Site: brandenburg
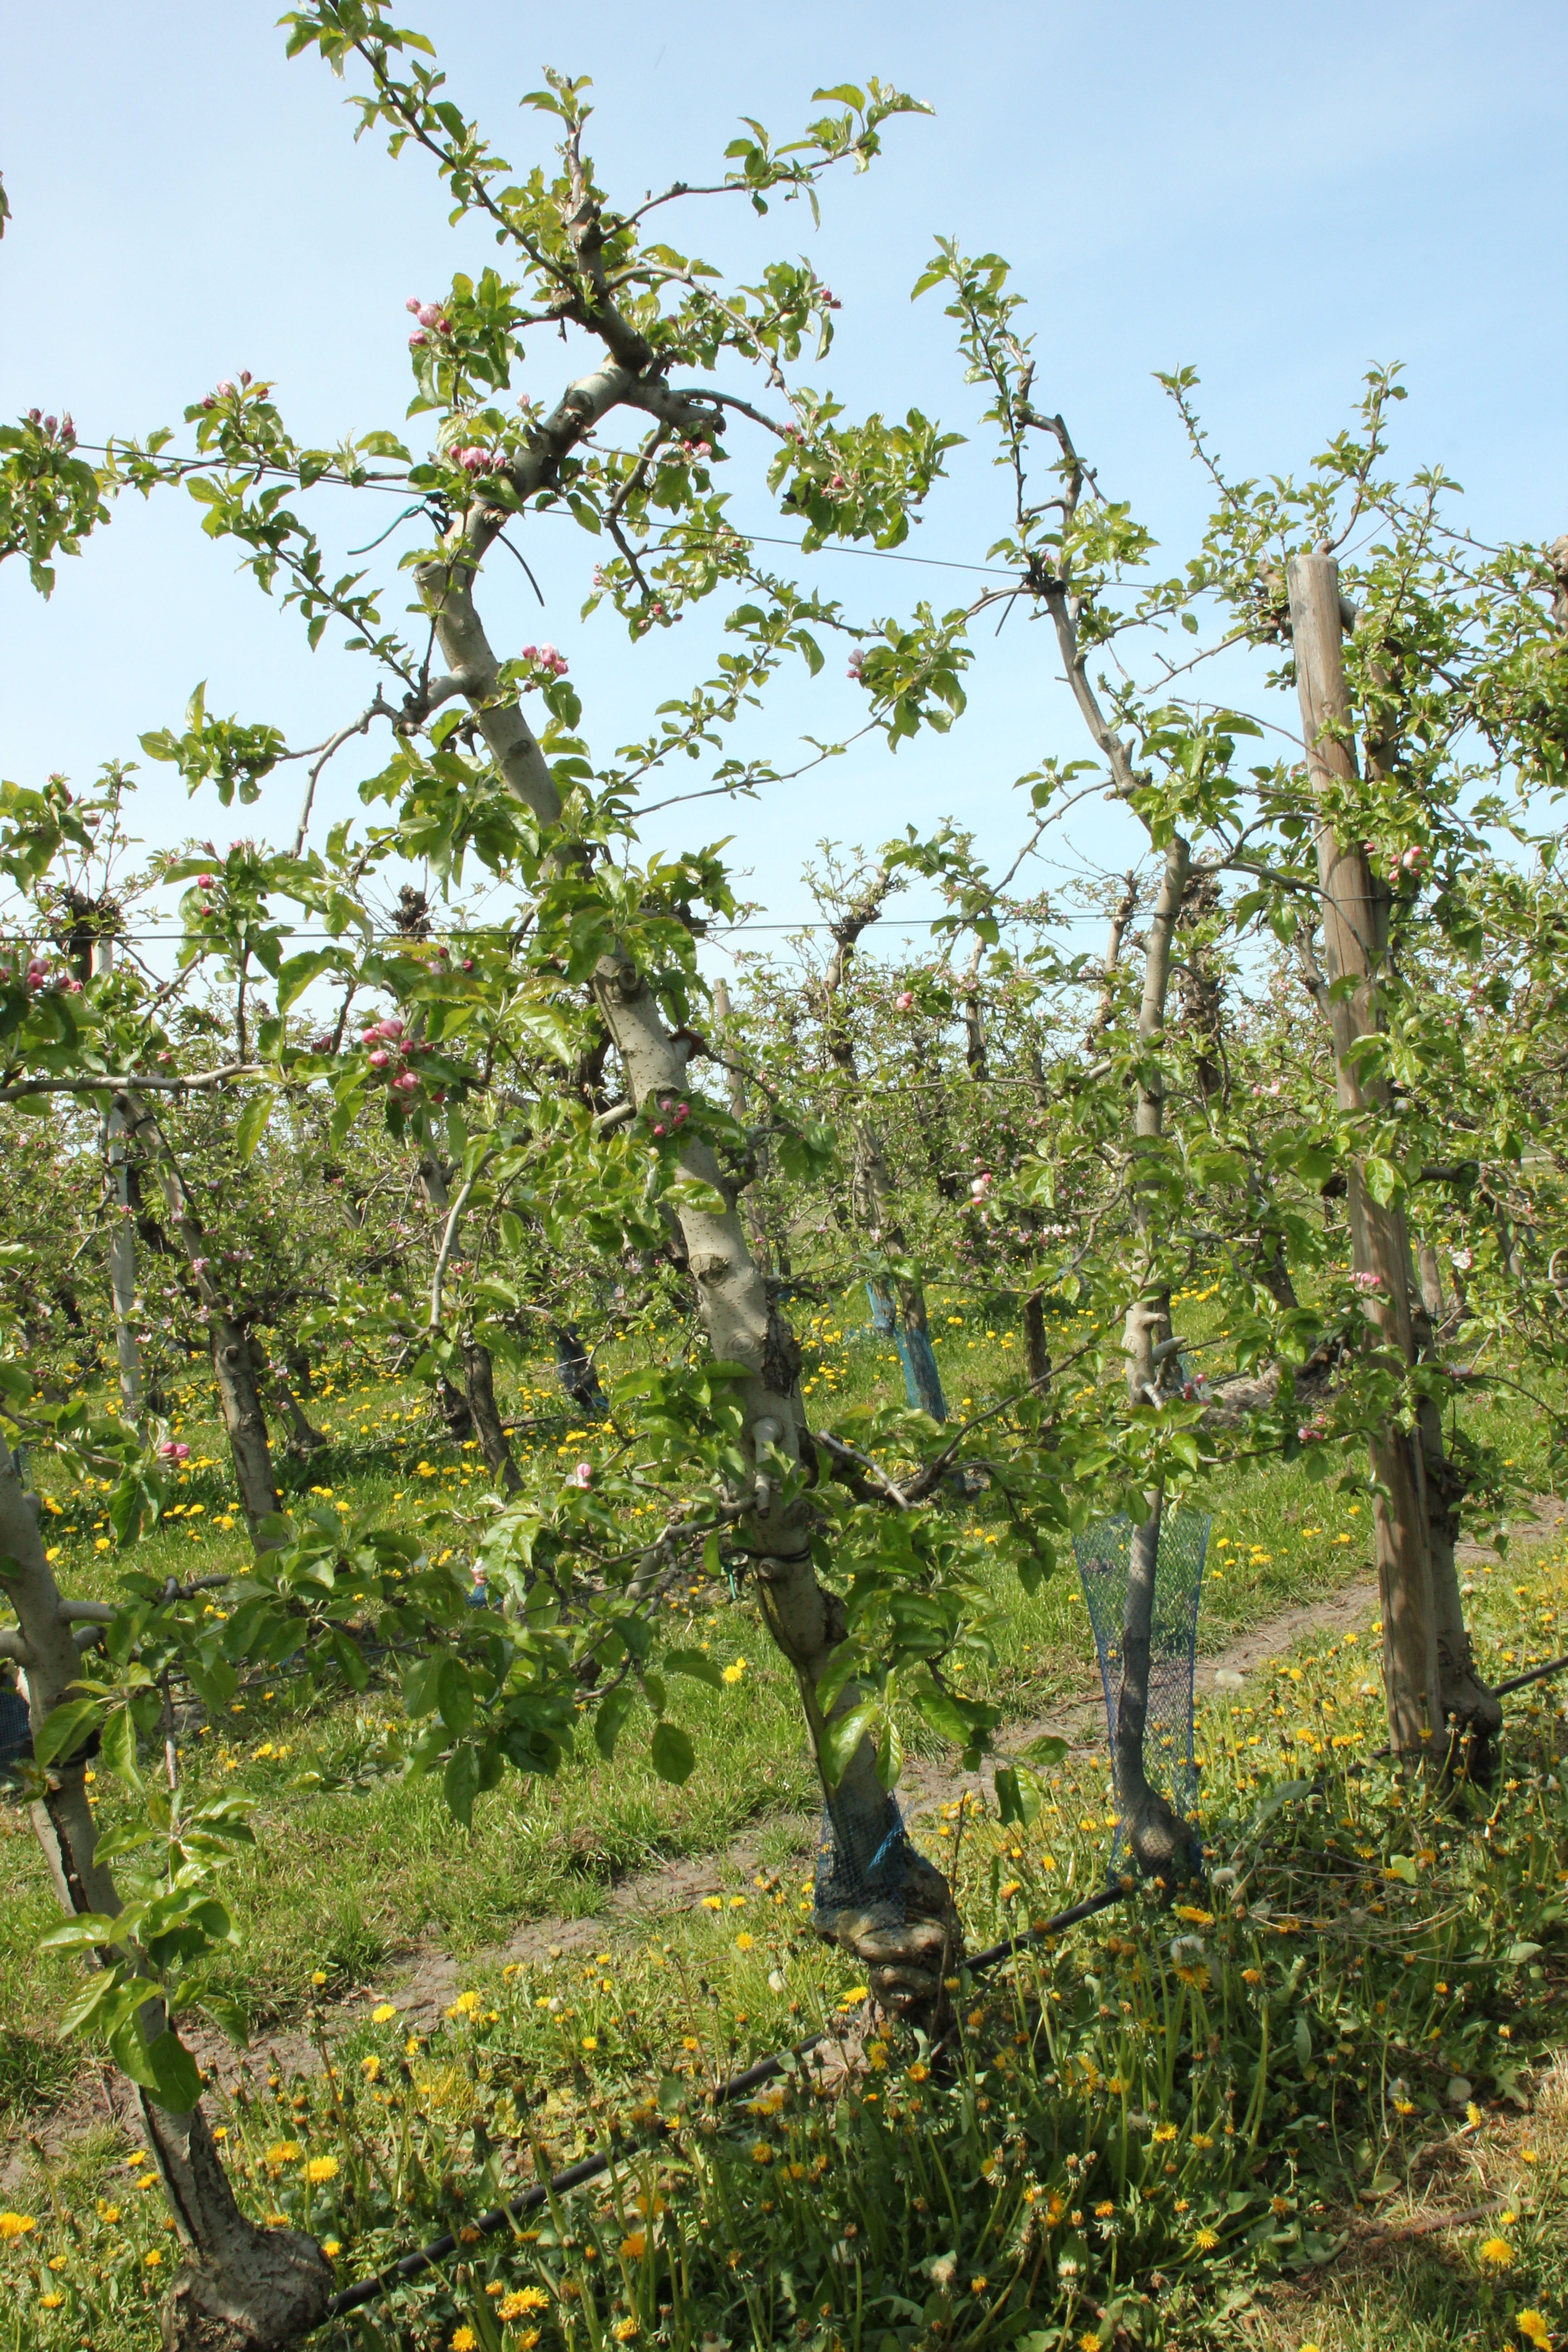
Growth stage (BBCH 60): Flowering